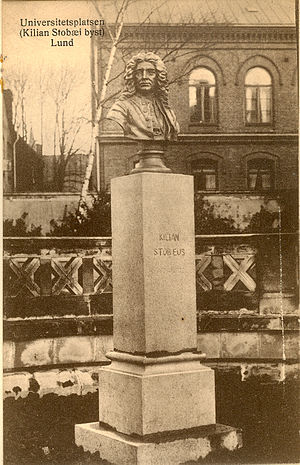
Walter Runeberg
Runebergs buste af Kilian Stobæus på Universitetspladsen i Lund.
Walter Magnus Runeberg var tredje søn af Finlands nationalskjald Johan Ludvig Runeberg. Han blev født i Borgå, året efter at familien var flyttet hertil fra Helsinki. Han var opkaldt efter Walter Scott, som Runeberg beundrede meget. Efter en lidet succesrig skolegang og bestået studentereksamen helligede han sig til sidst billedhuggerkunsten, som var hans store interesse. Han begyndte sin kunstneriske uddannelse i Helsinki, hvor han fik undervisning af Carl Eneas Sjöstrand. Herefter fulgte studier ved Finska konstföreningens tegneskole i Åbo.